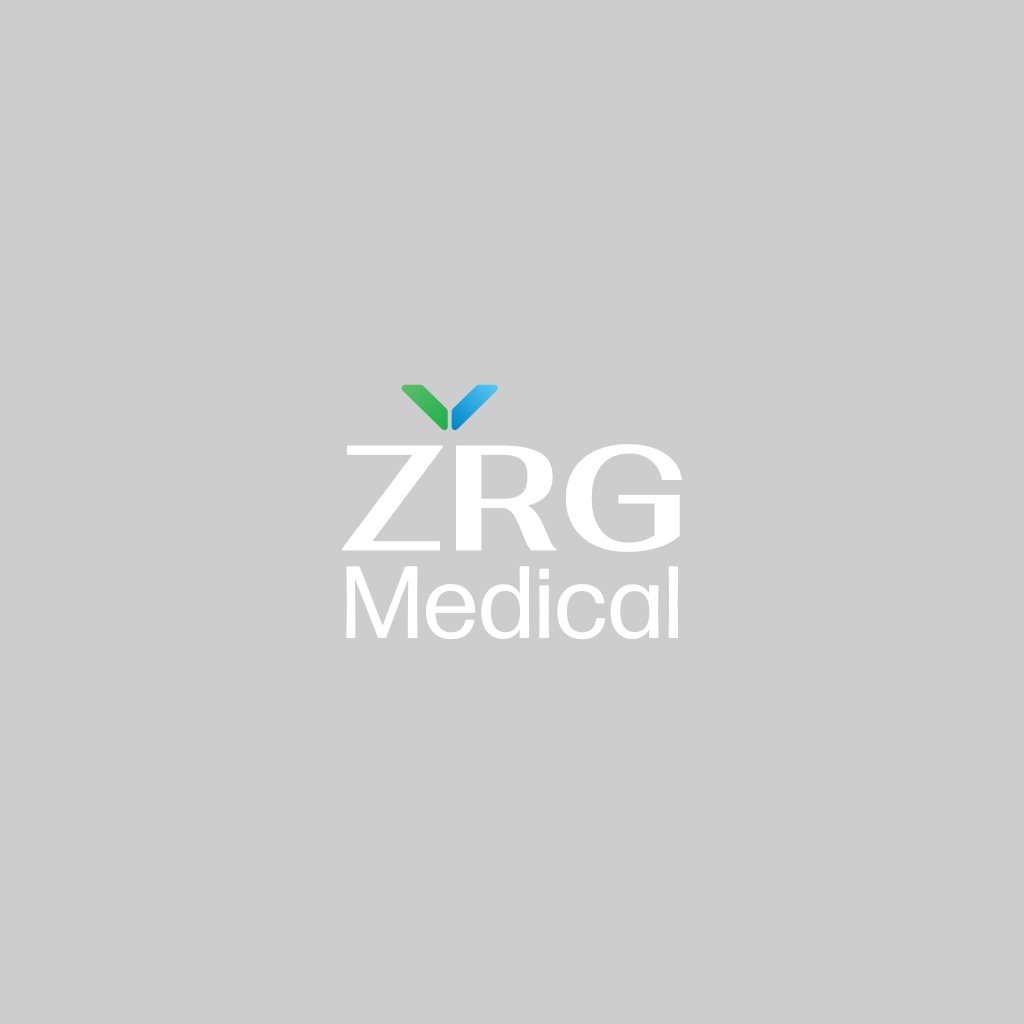
453564239731 INTELLIVUE Table Mount Kit
Available for USA Only.
Brand: Philips Healthcare
Category: Business & Industrial > Medical > Medical Equipment > Vital Signs Monitor Accessories > Vital Signs Monitor Mounts